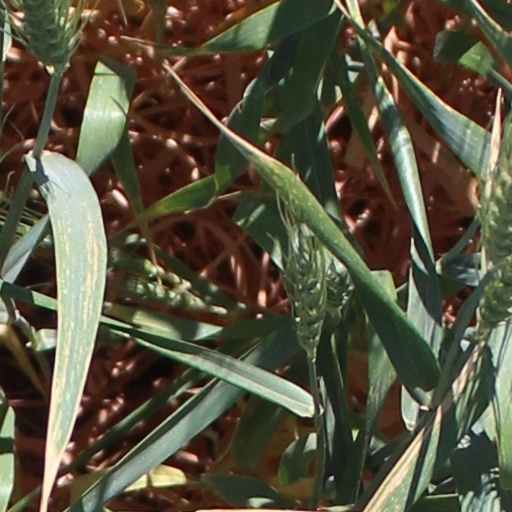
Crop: wheat